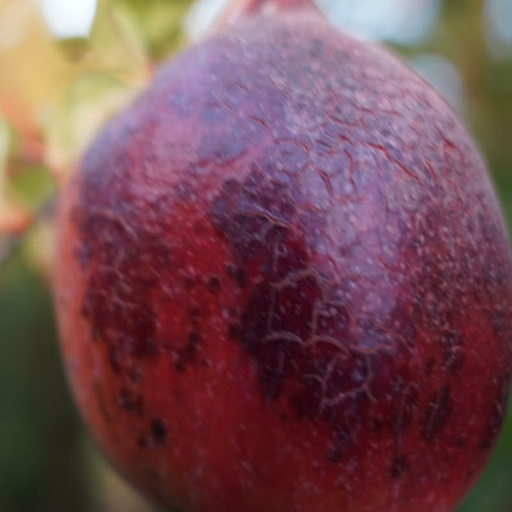
Label: Sunburn